Predator (fictional species)

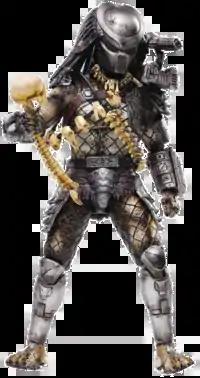
A Predator, based on the one from the first film.

The Predators are an eponymous fictional extraterrestrial species characterized by their ritualistic trophy hunting of other lifeforms. Initially conceived by screenwriters Jim and John Thomas and designed by special effects artist Stan Winston, the species made its first appearance as the villain in the 1987 science fiction action film "Predator", directed by John McTiernan. Depicted as large, sapient and sentient humanoid beings equipped with advanced technology such as active camouflage, directed-energy weapons, and interstellar spacecraft, they became emblematic horror villains of the late 20th century, blending the tropes of slasher villains with elements of alien invasion and militaristic survival narratives.